Andrew Scott (actor)

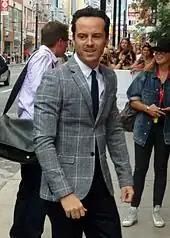
Scott in 2014

In November 2013, Scott took part in the Royal National Theatre's "", a theatrical event which consisted of excerpts from many plays over the National's fifty-year run and was broadcast live on television. Alongside Dominic Cooper, Scott performed a scene from Tony Kushner's epic play "Angels in America" about the AIDS crisis in New York City. In 2014 Scott took to the stage in "Birdland", written by Simon Stephens and directed by Carrie Cracknell at the Royal Court Theatre, playing the central character of Paul, a rock star on the verge of a breakdown. Scott received positive reviews for the performance, with comments such as "beautifully played" and [he] "pulls off the brilliant trick of being totally dead behind the eyes and fascinating at the same time, an appalling creature who's both totem and symptom".